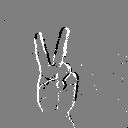
ASL letter: v